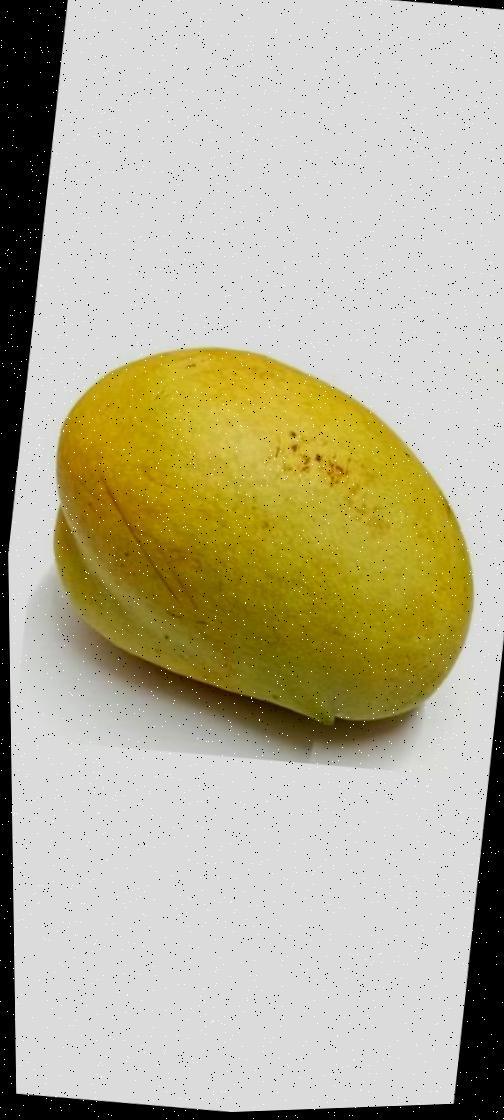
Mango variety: Bari-11